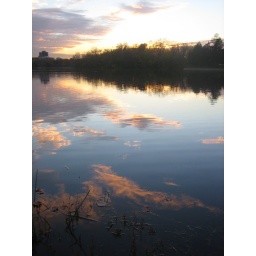
sky in water